Maria Areosa

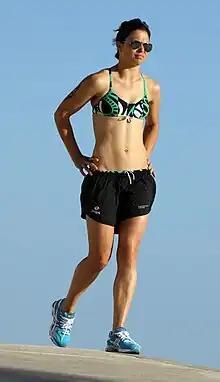
Areosa in 2011

Maria Areosa (born 14 September 1984) is a professional Portuguese triathlete, Portuguese duathlon champion of the year 2010, and permanent member of the nation team.